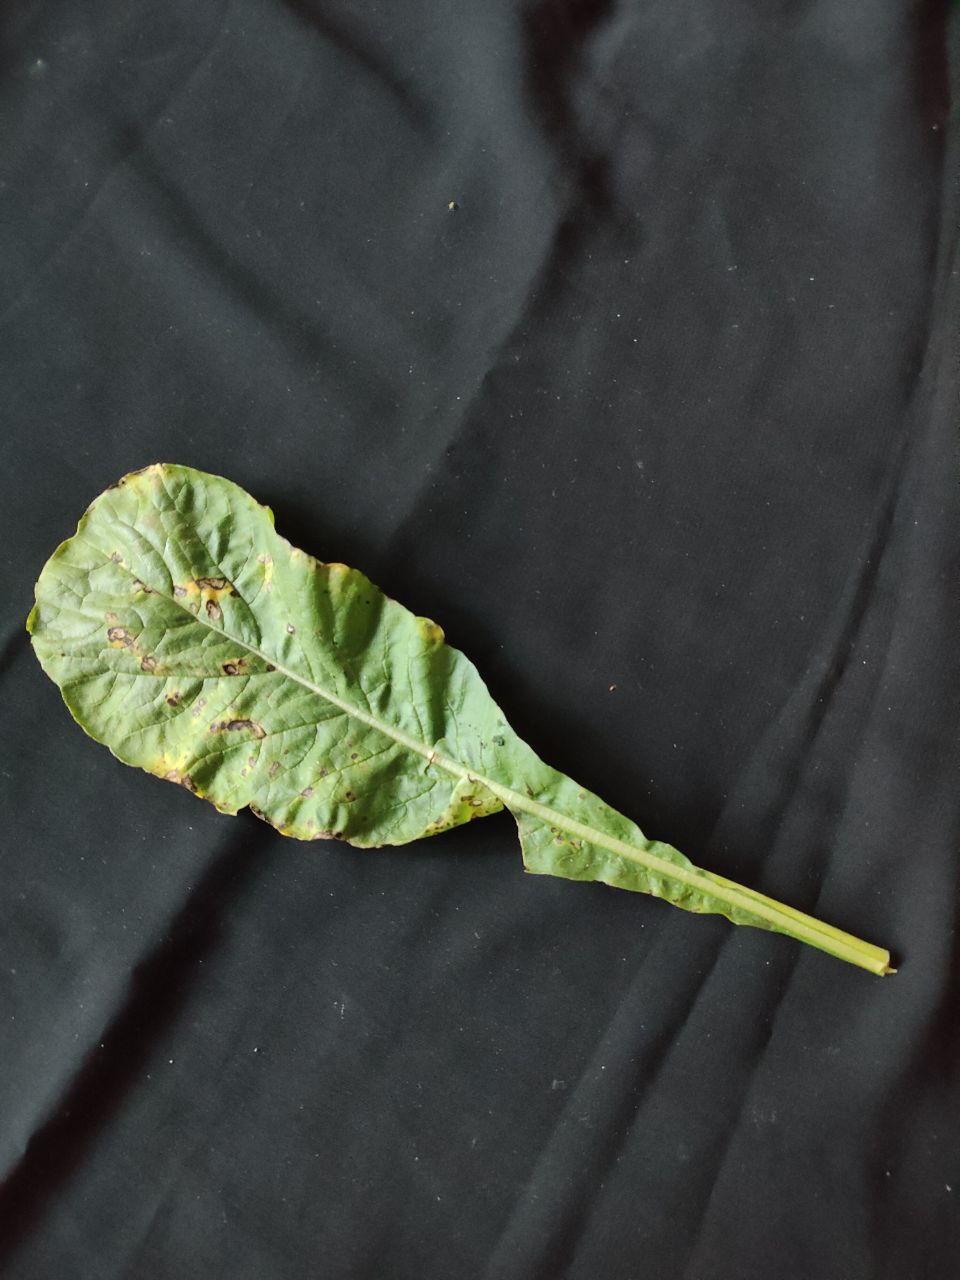
Label: Black leaf spot